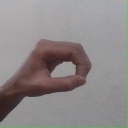
अक्षर: औ